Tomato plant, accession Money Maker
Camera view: tilt-top (135 deg); turntable rotation: 300 degrees
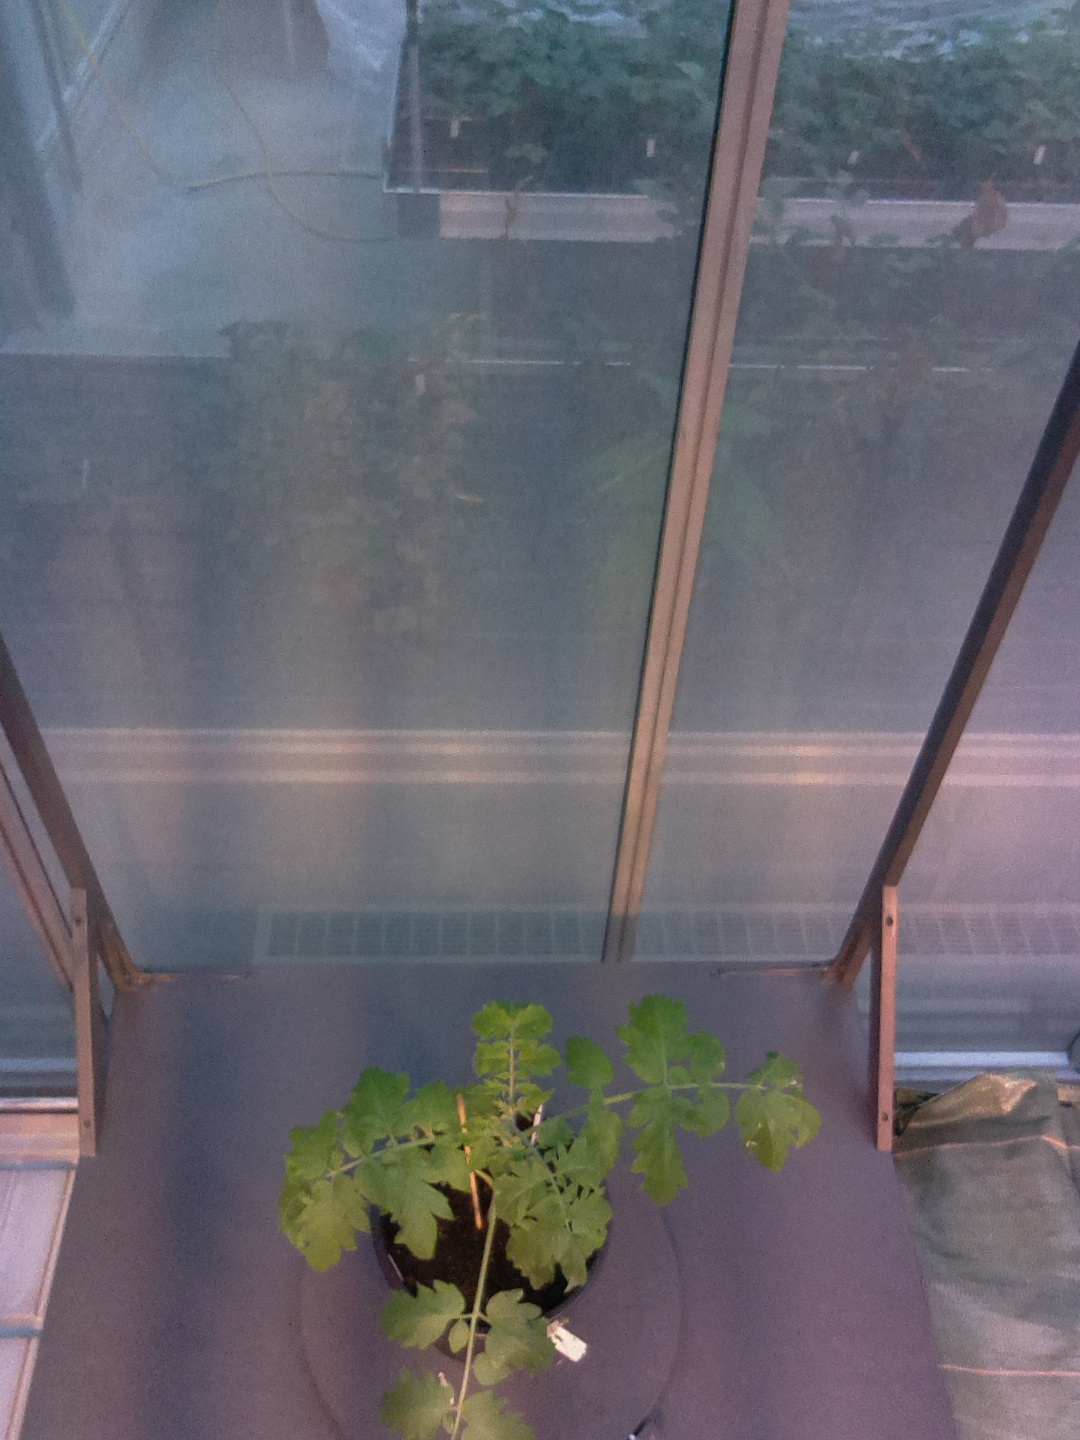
BBCH growth stage 14: 8 of true leaves visible